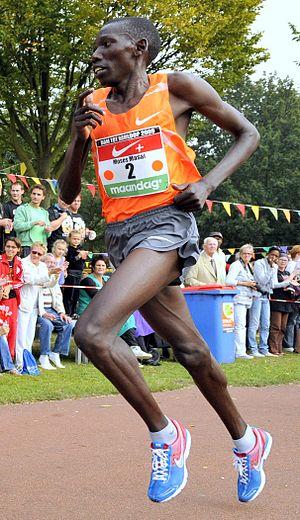
Moses Ndiema Masai est un athlète kényan, spécialiste des courses de fond et du marathon.